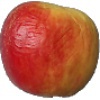
Label: Apple Red Yellow 1